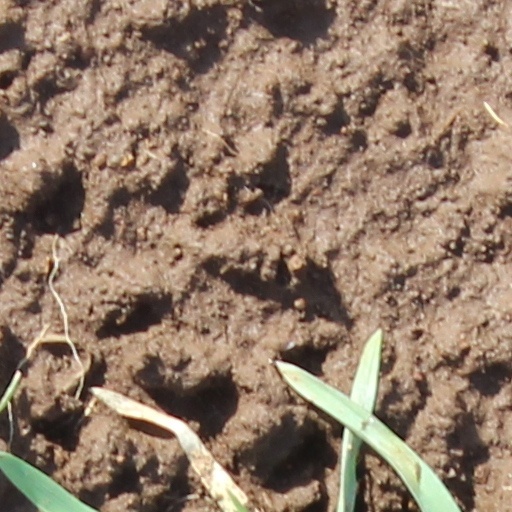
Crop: wheat